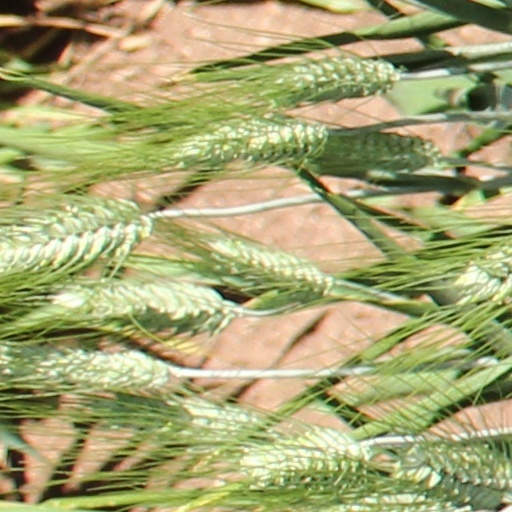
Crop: wheat